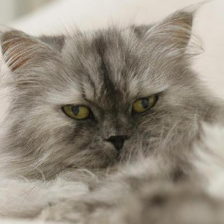
Label: animals